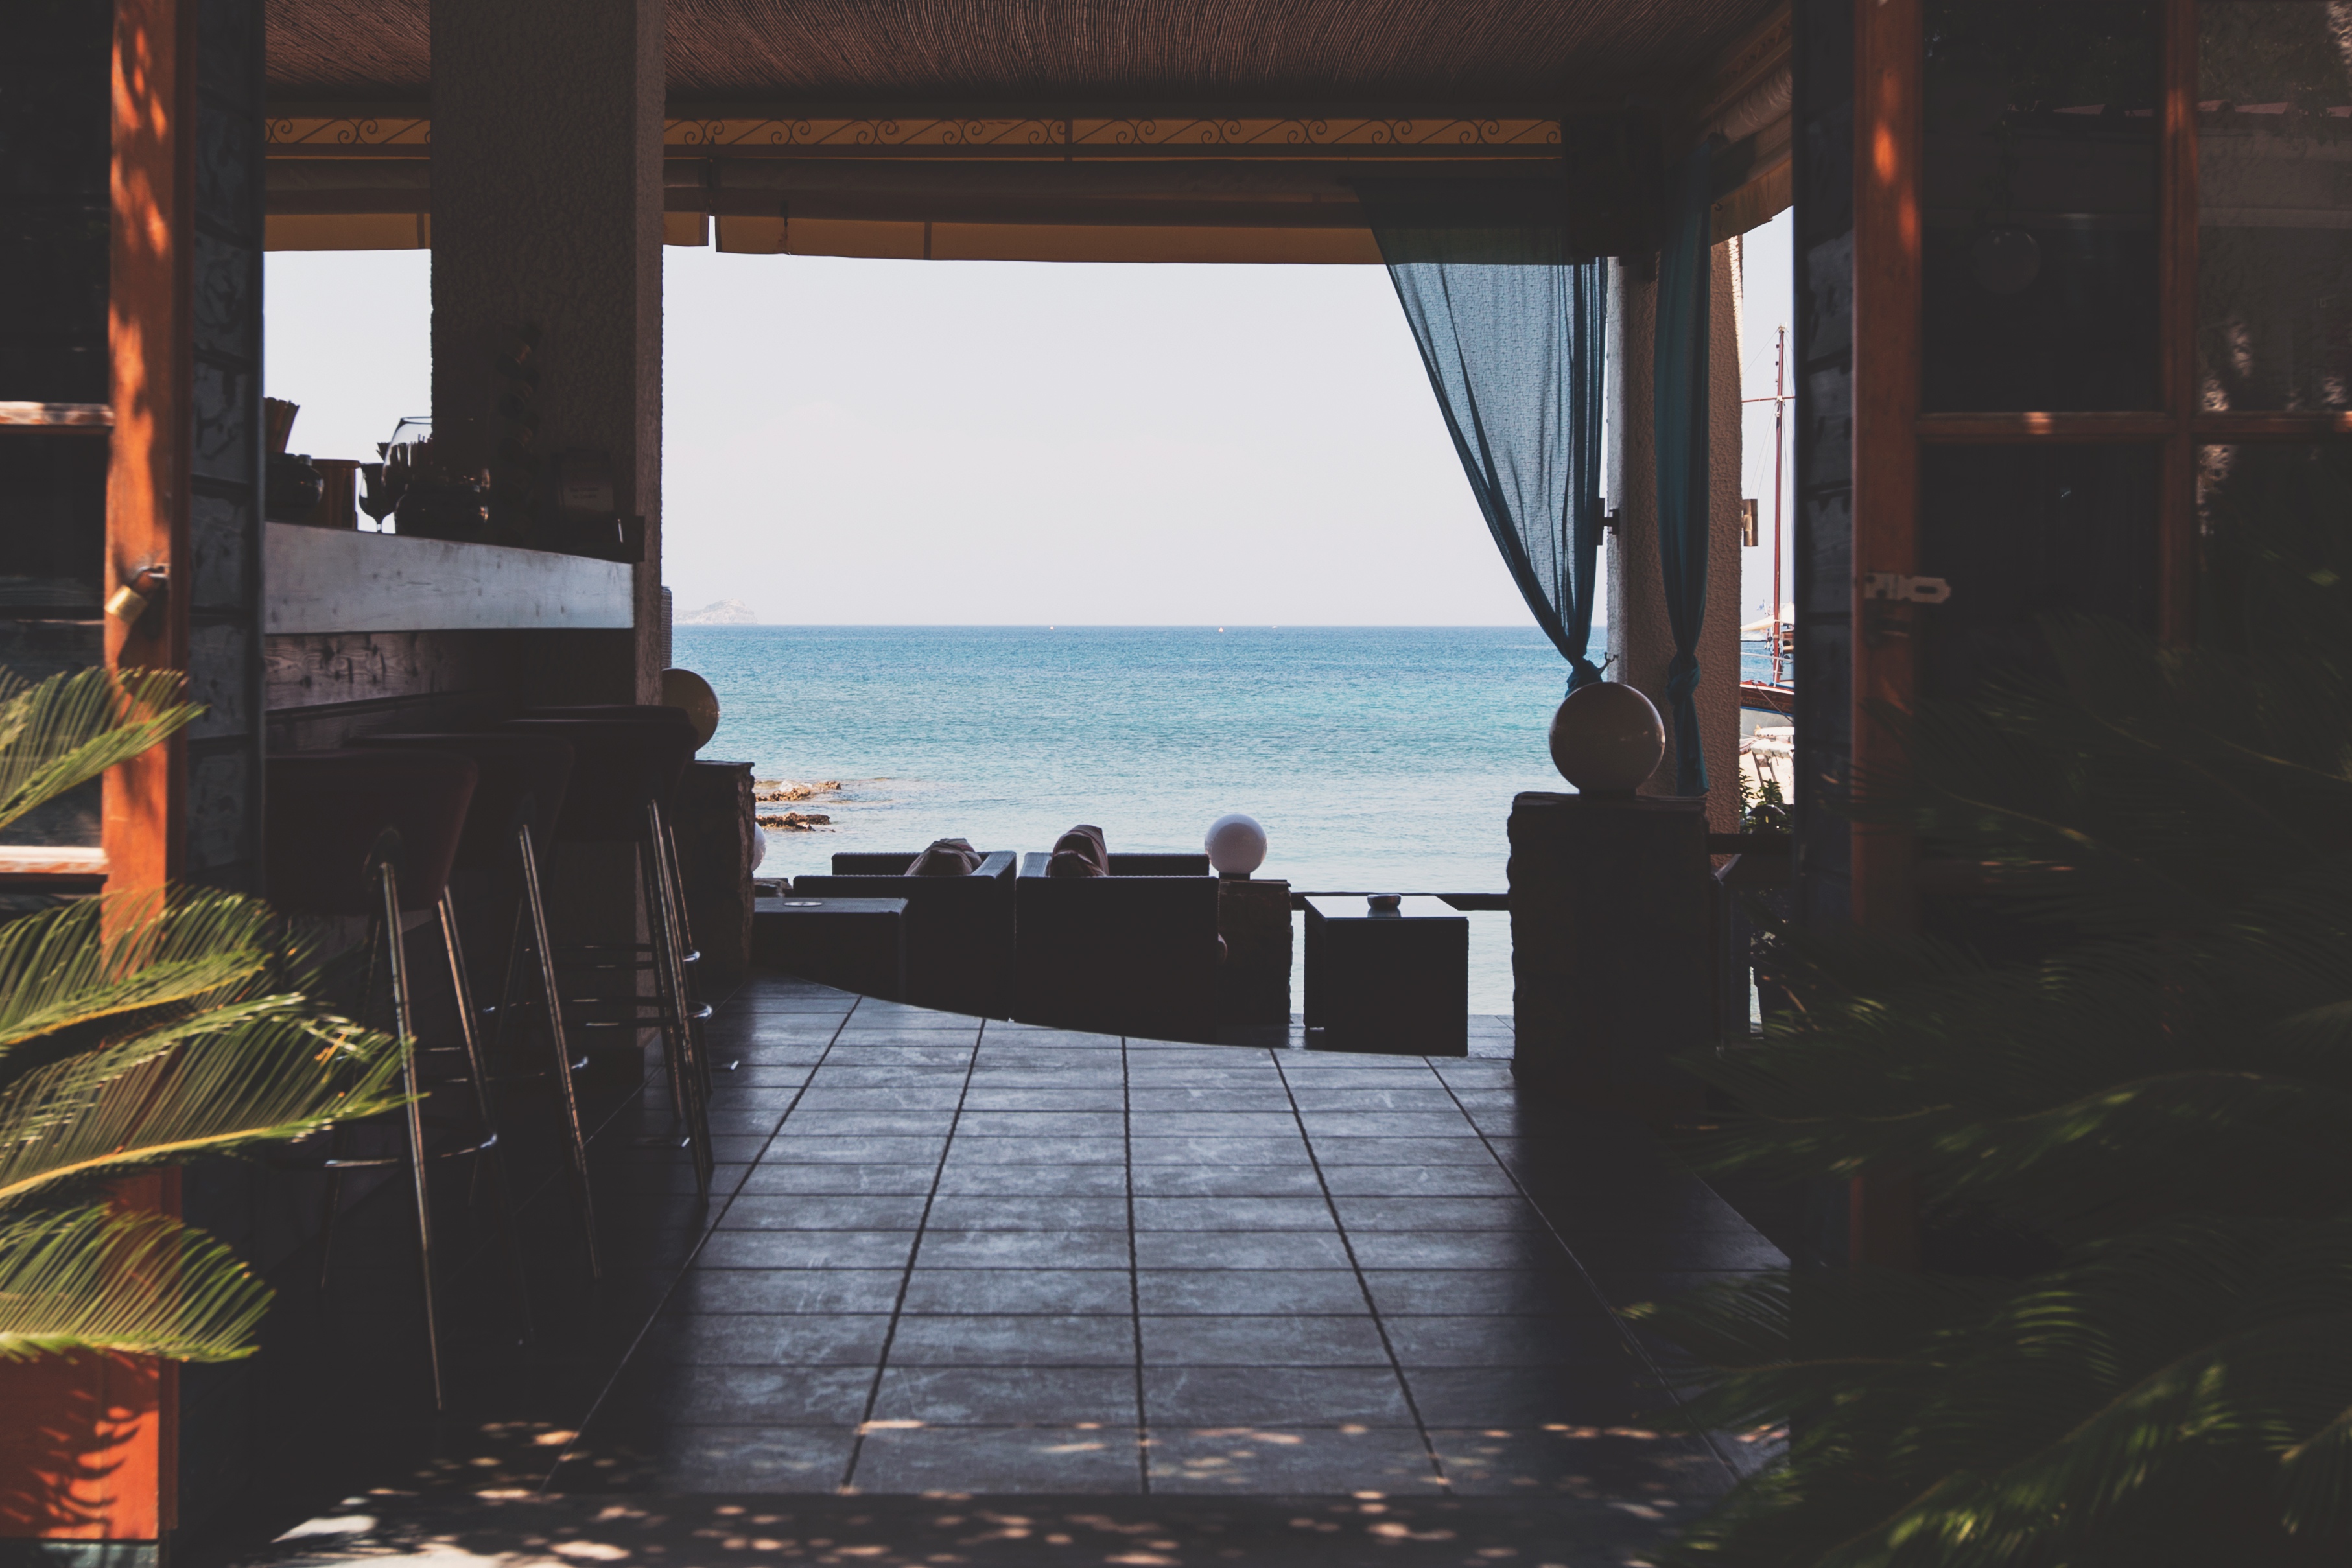
sky, water, sea, room, vacation, architecture, ocean, restaurant, building, window, house, tourism